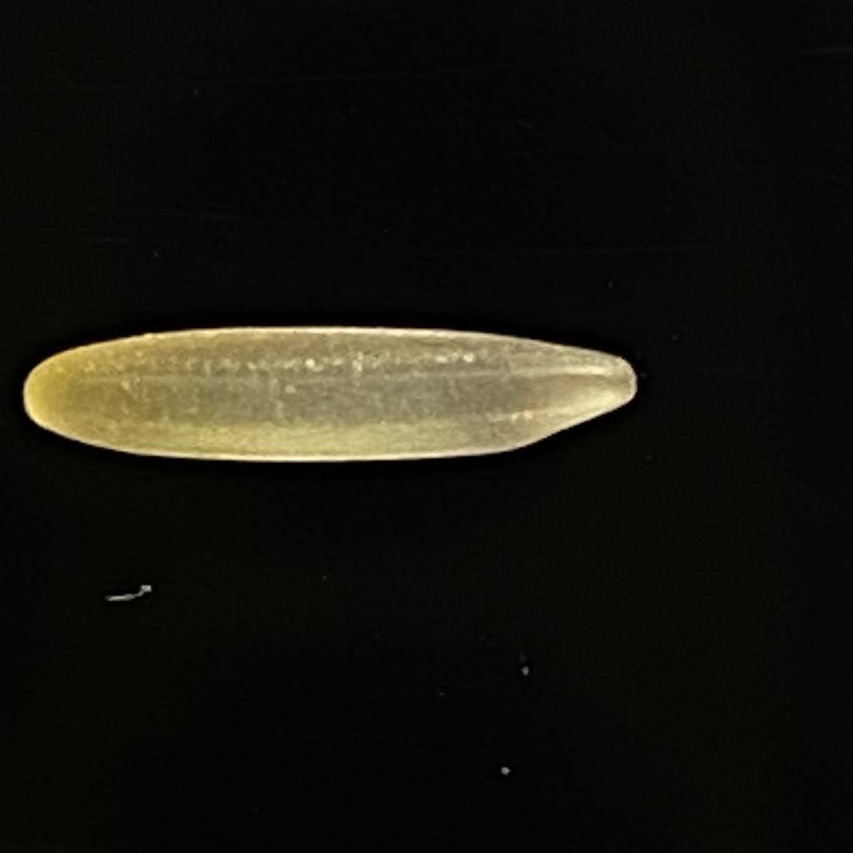
Rice variety: Bashmoti